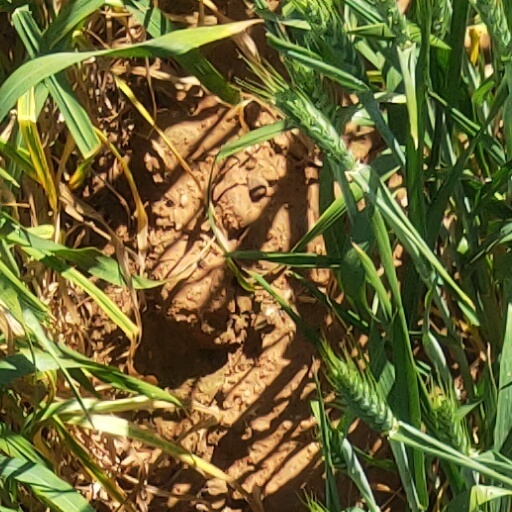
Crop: wheat